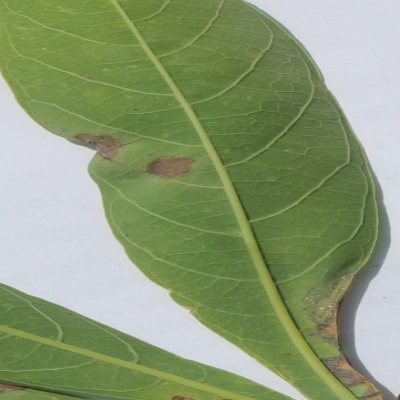
Crop: Cassava
Condition: bacterial blight